Transportation in South Florida

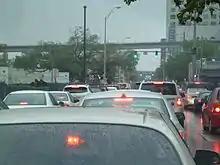
Westbound gridlock during afternoon rush hour in Brickell.

Taxis are very common in Miami, especially around high tourist areas such as the airport and South Beach. Many charge an up front fee of about US$2.50 for the first 1/6-mile and 25 to 50 (usually 40) cents for each additional 1/6-mile. Waiting time is around 40 cents per minute. At this rate, a trip from the airport to South Beach costs about US$30 to US$35. Fare is almost always tracked automatically using a typical electronic toll calculator. Toll road fees are added to this and some cabs charge a US$2 fee for starting at the airport. Most companies display the rate of their taxis on the outside of the cab near the back door. All taxis in Miami-Dade must be registered and certified by the county.